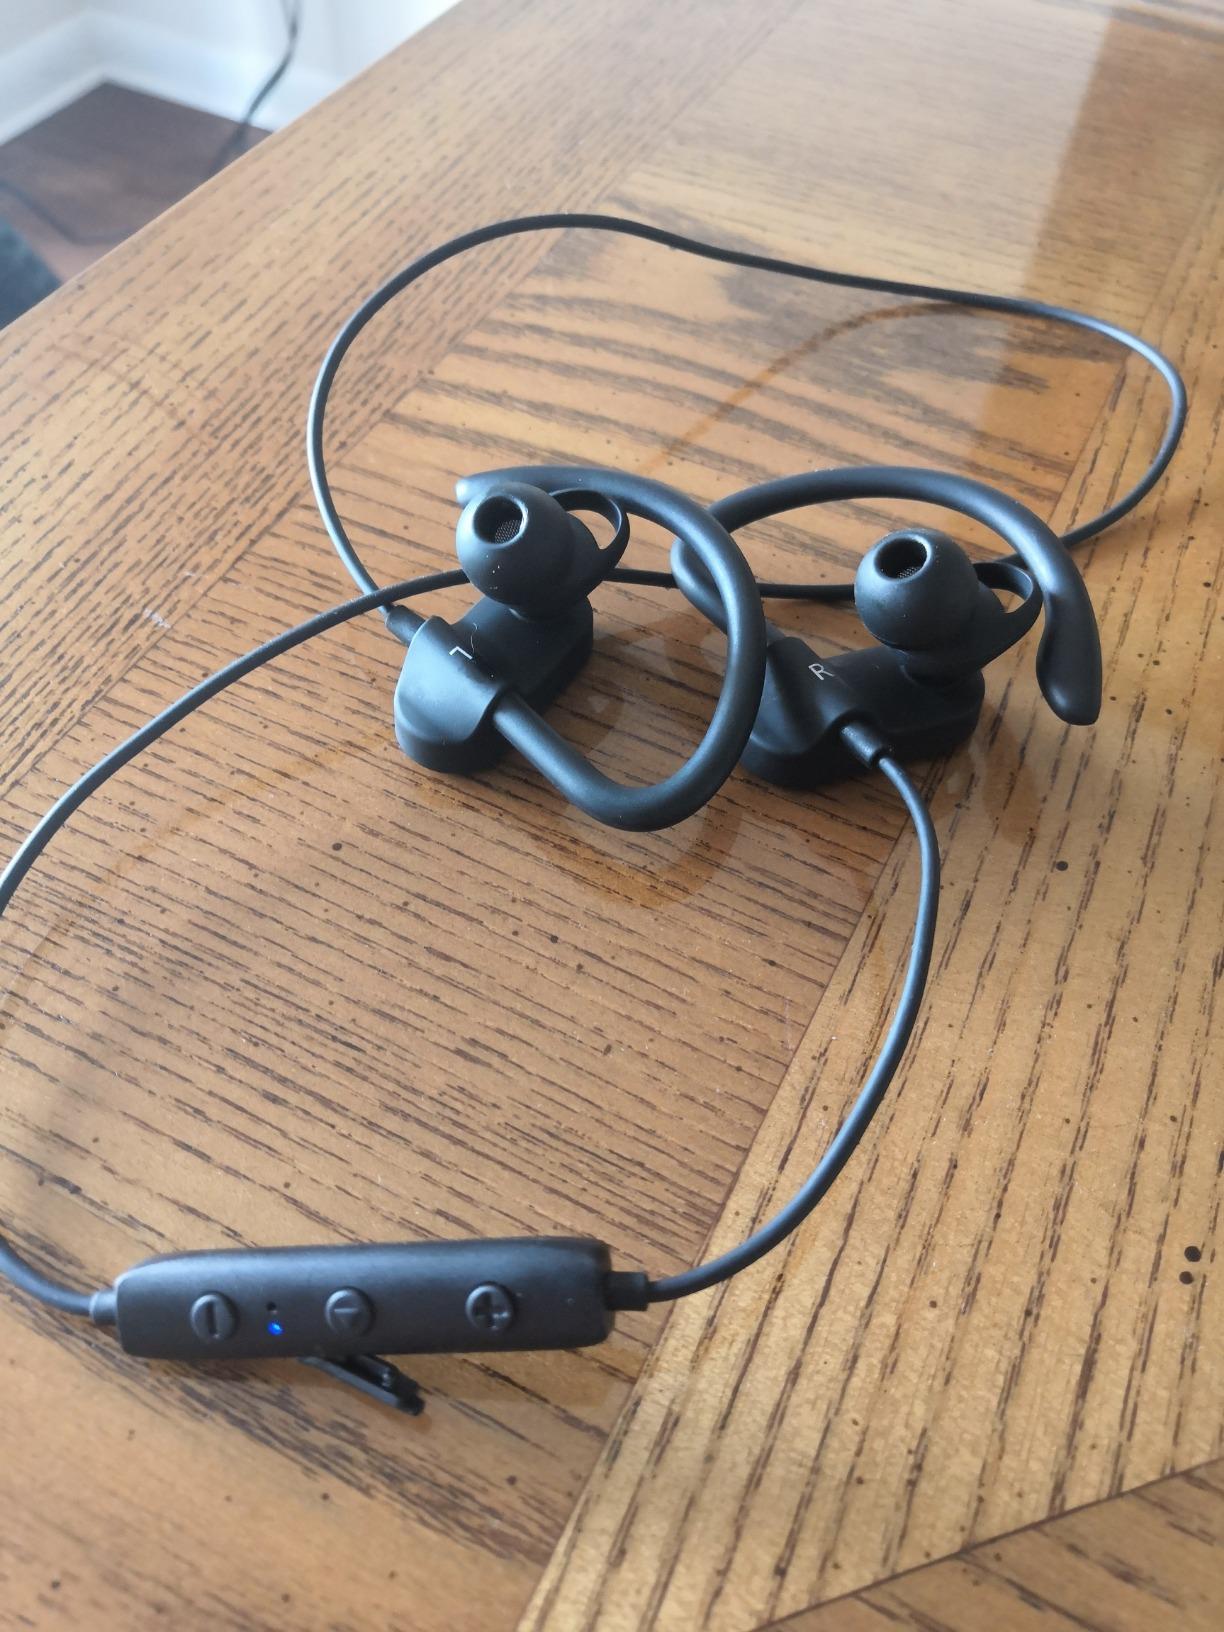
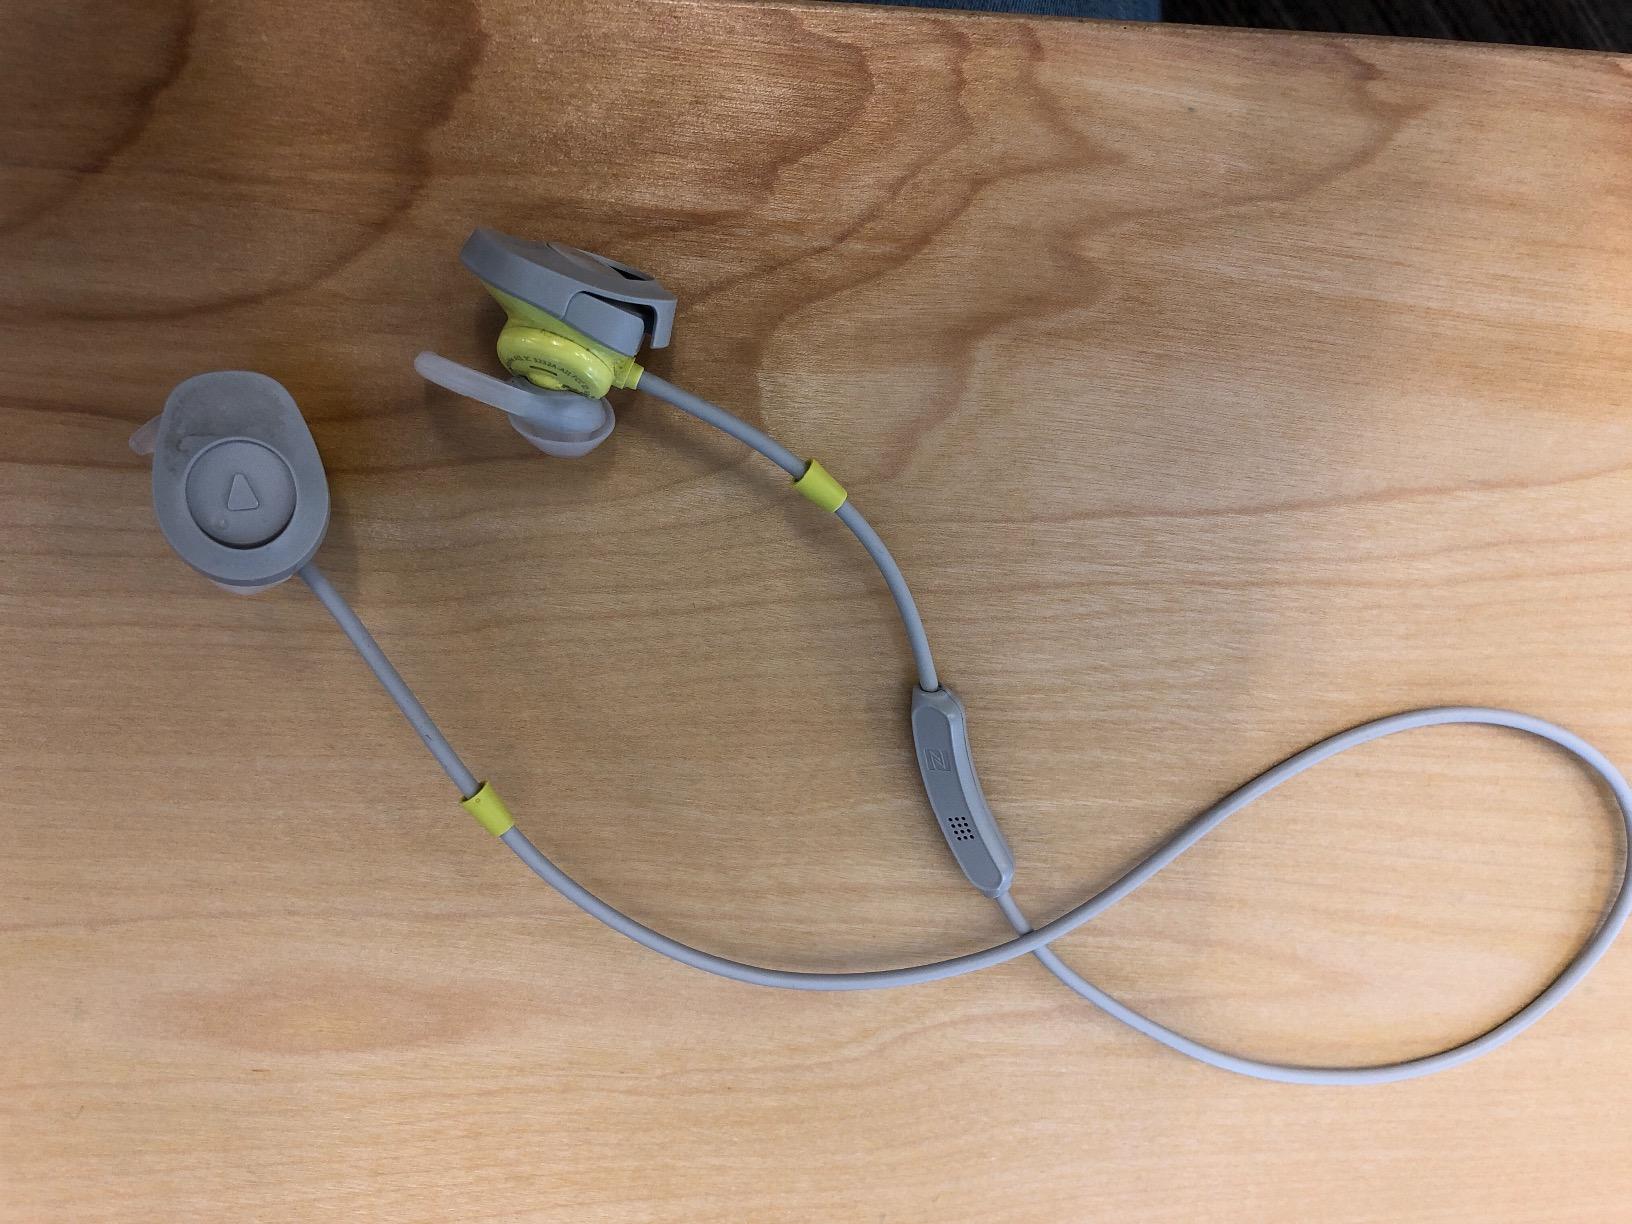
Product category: headphones
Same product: no